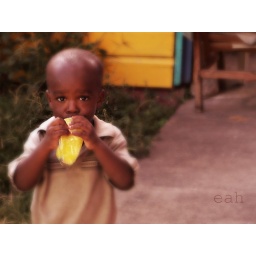
small boy in the market